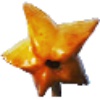
Label: Carambula 1